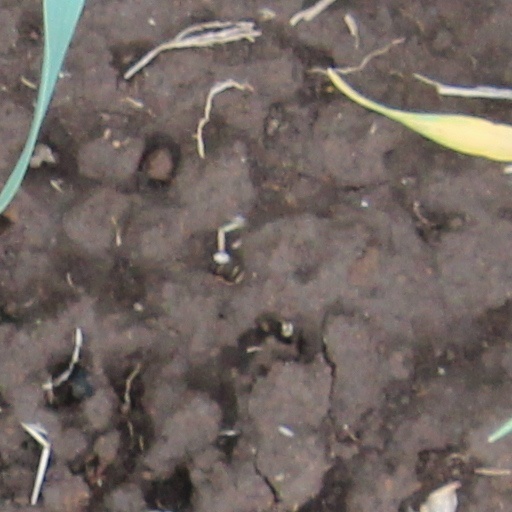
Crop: wheat